Civilisation (TV series)

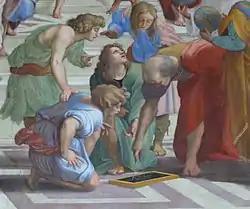
Detail from Raphael's "The School of Athens", reproduced on the cover of the book and DVD versions of "Civilisation"

The broadcaster Huw Wheldon believed that "Civilisation" was "a truly great series, a major work ... the first magnum opus attempted and realised in terms of TV." There was a widespread view among critics, including some unsympathetic to Clark's selections, that the filming set new standards. The series was described as "visually stunning" by critics on both sides of the Atlantic, including Paul B. Harvey in the US and Mary Beard in Britain. In 2011 Jonathan Jones wrote in "The Guardian" of "Civilisation's" "sheer visual beauty ... the camerawork and direction ... rise to the poetry of cinema".